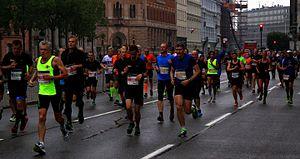
Le Semi-marathon de Copenhague est une course de semi-marathon se déroulant tous les ans, en septembre, dans les rues de Copenhague, au Danemark. L'épreuve fait partie du circuit international des IAAF Road Race Label Events, dans la catégorie des « Labels OR ».